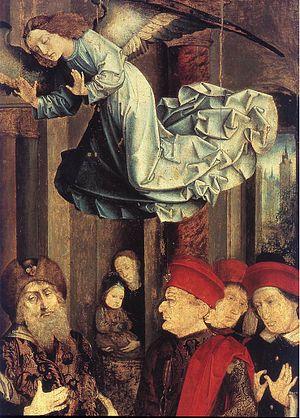
L'Institution de l'Eucharistie ou Communion des Apôtres est une peinture de Juste de Gand, datant de 1473-1474, conservée à la Galleria Nazionale delle Marche dans le palais ducal d'Urbino.